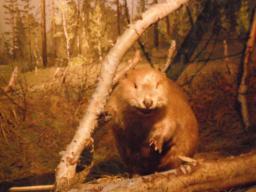
Label: Background_without_leaves